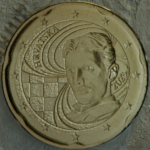
Coin value: 20cents
Country: hr
Edition: standard